Skipper (butterfly)

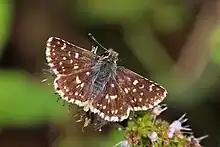
Red-underwing skipper ("Spialia sertorius")

Collectively, these three groups of butterflies share many characteristics, especially in the egg, larval, and pupal stages. Nevertheless, skippers have the antennae clubs hooked backward like a crochet hook, while the typical butterflies have club-like tips to their antennae, and moth-butterflies have feathered or pectinate (comb-shaped) antennae similar to moths. Skippers also have generally stockier bodies and larger compound eyes than the other two groups, with stronger wing muscles in the plump thorax, in this resembling many moths more than the other two butterfly lineages do. Unlike, for example, the Arctiinae, though, their wings are usually small in proportion to their bodies. Some have larger wings, but only rarely as large in proportion to the body as in other butterflies. Skippers keep their wings usually angled upwards or spread out when at rest, and rarely fold them up completely.